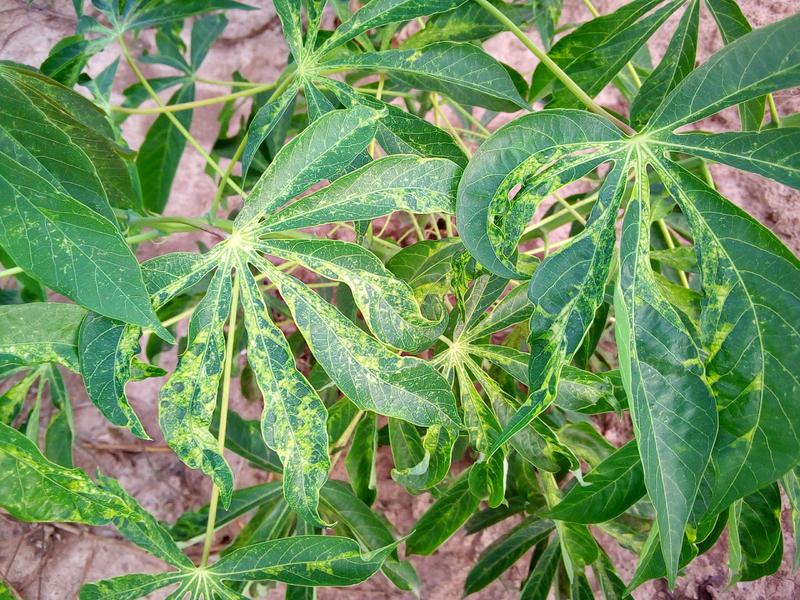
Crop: cassava
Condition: mosaic_disease